Specialist schools programme

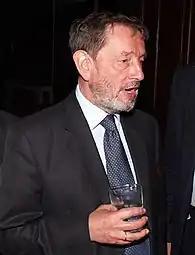
Education Secretary David Blunkett's tenure coincided with the programme's entry into the mainstream education system

In the 1996 education white paper Self-"Government for Schools", art and sport specialisms were confirmed and a target was set for a total of 250 specialist schools by 1997. The ability for specialist schools to select 10% of their pupils was planned to be modified to 30%. Despite this, Education Secretary Gillian Shephard maintained that she was more interested in specialisation than selection. The art and sport specialisms were brought to the programme by Education Undersecretary Cheryl Gillan, which was something she considered to be one of her proudest achievements in politics. Unlike the programme's other specialisms, Sports Colleges were supported by the Youth Sport Trust (YST). It took on the CTC Trust's task of helping schools raise the required sponsorship for specialist designation in sport and, like the CTC Trust, was funded by the DfE to do so. The first designations in the art and sport specialisms were awarded to schools in early 1997.